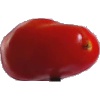
Label: Tomato 2